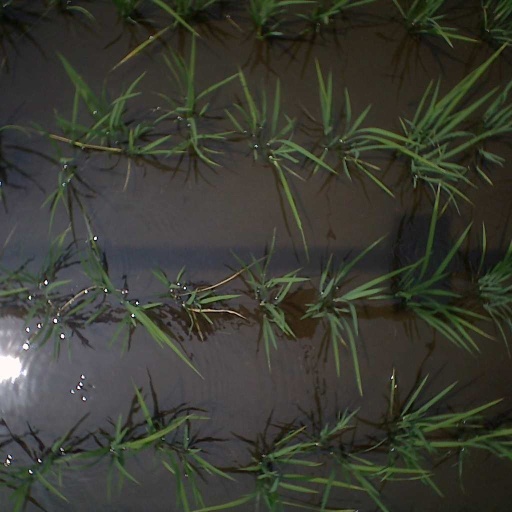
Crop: rice